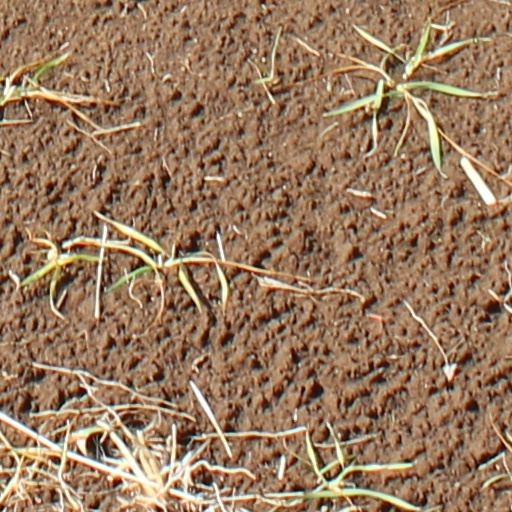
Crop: wheat